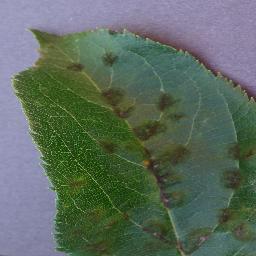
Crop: apple
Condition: scab